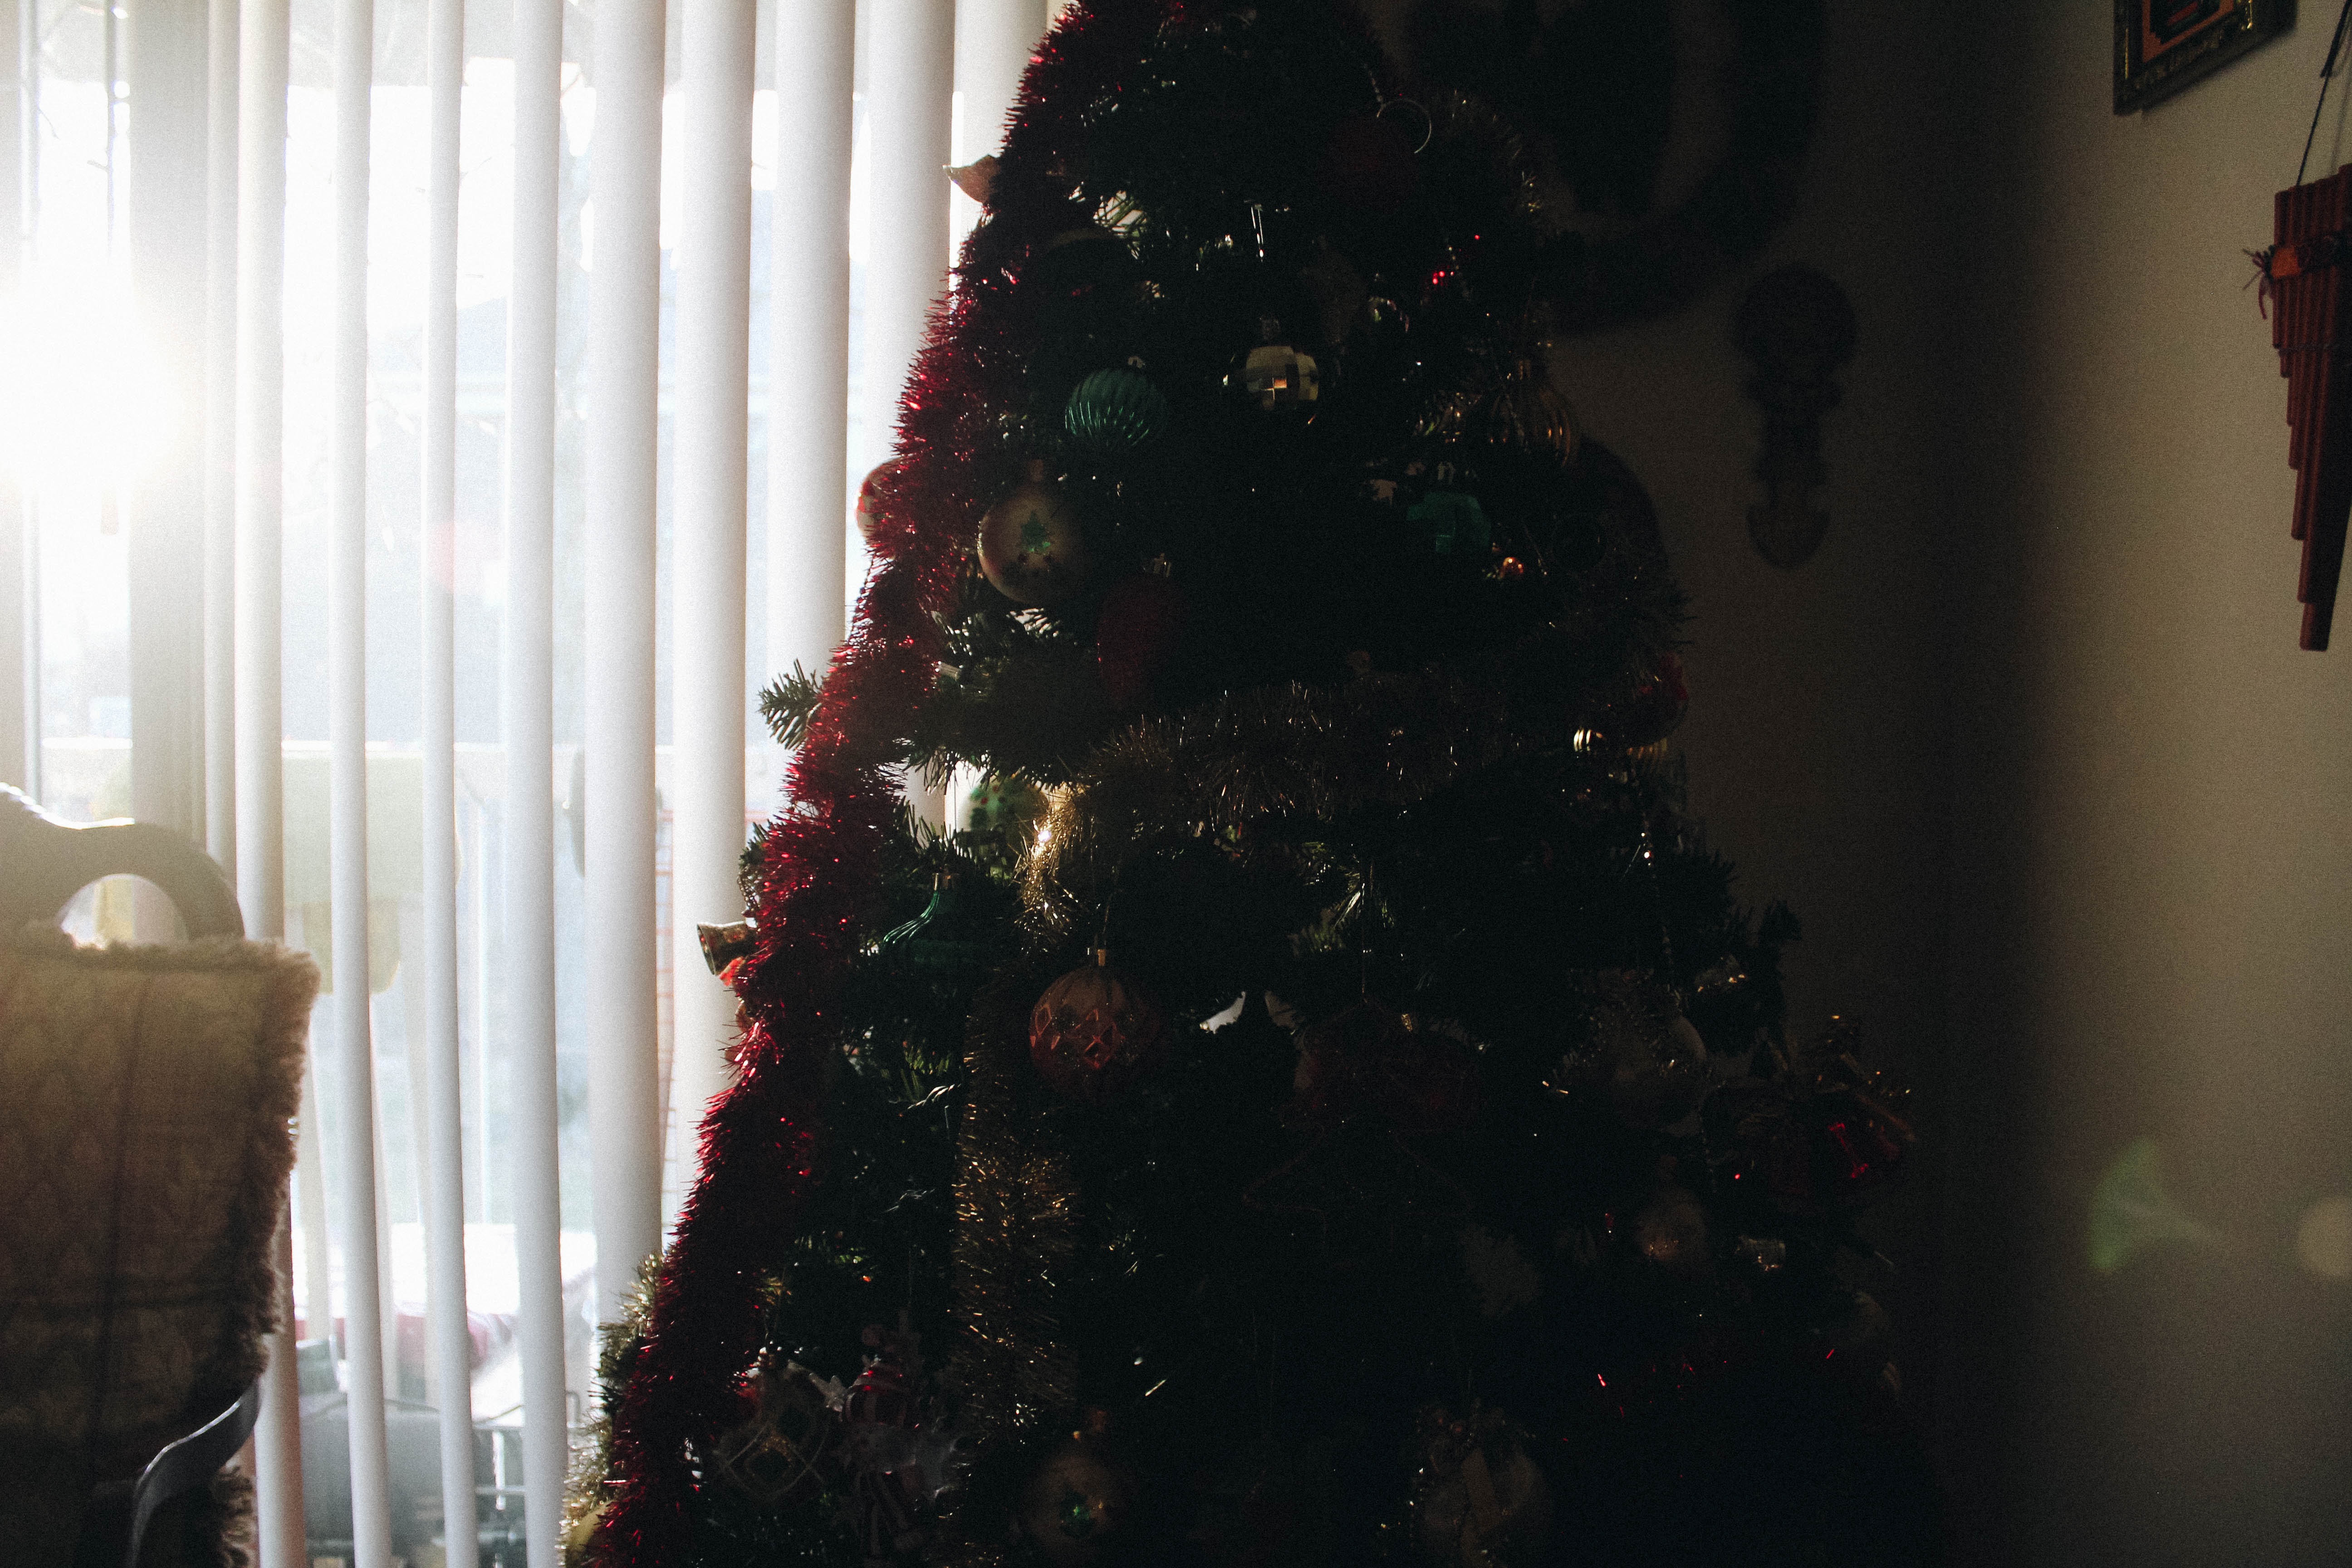
tree, holiday, christmas, christmas tree, christmas decoration, woody plant